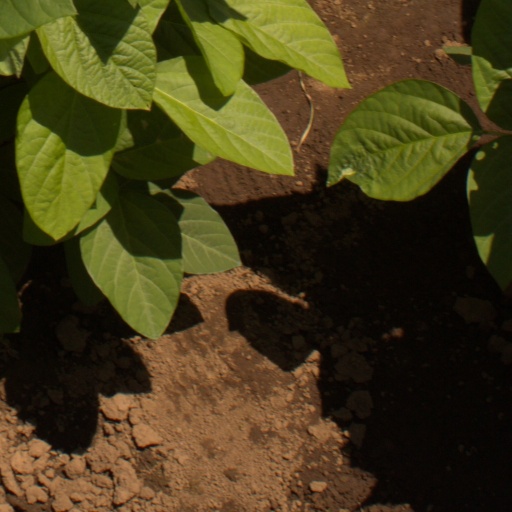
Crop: soybean